Low-density parity-check code

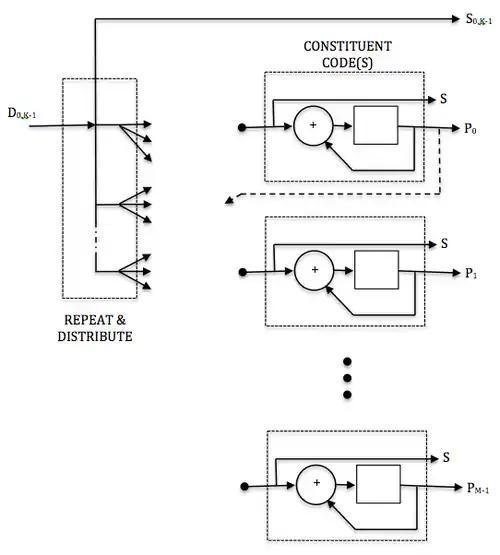
LDPC encoder

During the encoding of a frame, the input data bits (D) are repeated and distributed to a set of constituent encoders. The constituent encoders are typically accumulators and each accumulator is used to generate a parity symbol. A single copy of the original data (S) is transmitted with the parity bits (P) to make up the code symbols. The S bits from each constituent encoder are discarded.